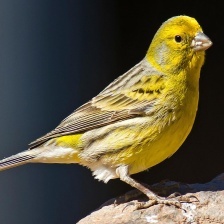
Species: CANARY
Scientific name: SERINUS CANARIA DOMESTICA